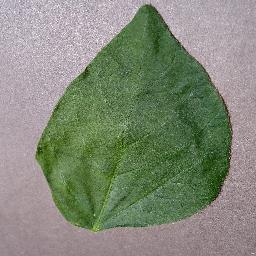
Label: Soybean___healthy